Thor Hansen

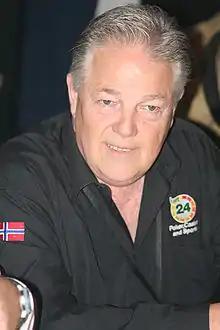
Hansen at the EPT Monte Carlo (Grand Final) in 2008

Thor Harald Hansen (23 June 1947 – 5 December 2018) was a Norwegian professional poker player. He was recruited by Larry Flynt to play poker for him after Hansen played against him in Las Vegas in the mid-1990s. He has two WSOP bracelets, one from the 1988 WSOP in Seven-card stud, and then later in Deuce to Seven Lowball in the 2002 WSOP. He finished in the money four times during the 2006 WSOP, coming in second place in the $3,000 Omaha Hi/Lo event.